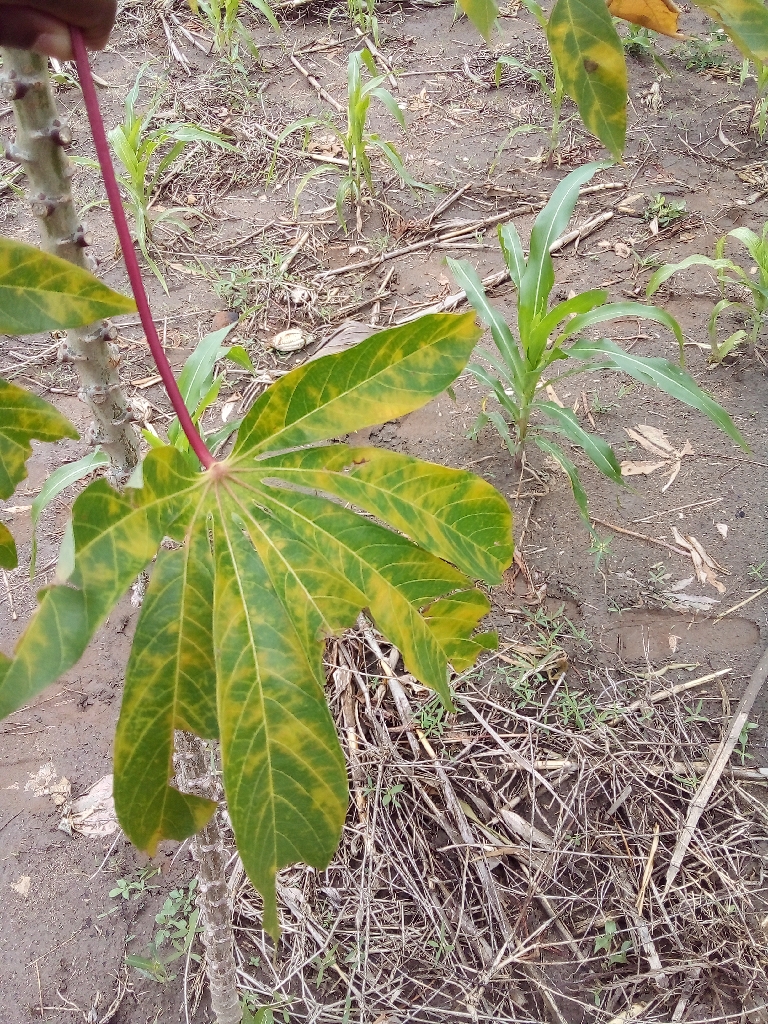
Label: cassava brown streak disease (cbsd)